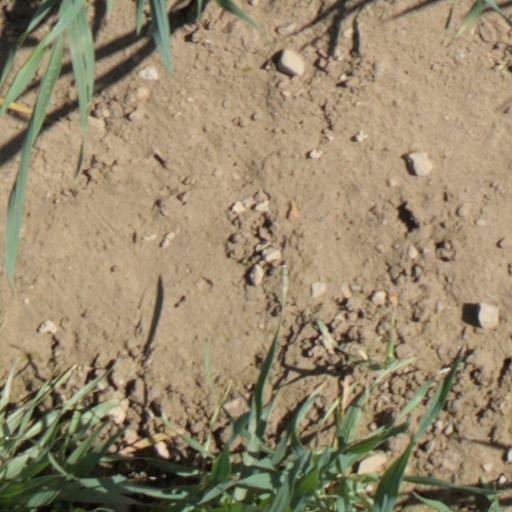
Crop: wheat